Pfarrer Braun

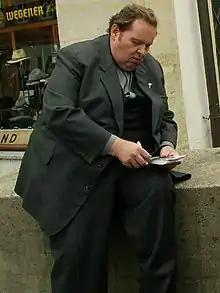
Ottfried Fischer as "Pfarrer Braun"

Pfarrer Braun is a German television series. It is based on the character of Father Brown, originally created by G. K. Chesterton. The last episode of the series (Brauns Heimkehr) was produced in 2013 and aired on March 20, 2014. The reason for discontinuing the series was star Ottfried Fischer's advancing health problems, as the production company announced in May 2013.